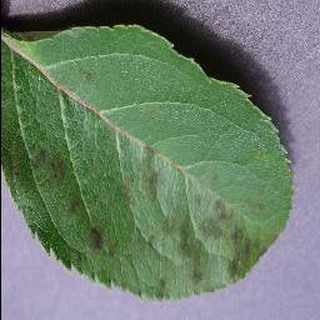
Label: apple_apple_scab